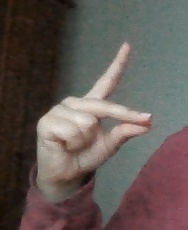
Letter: ta